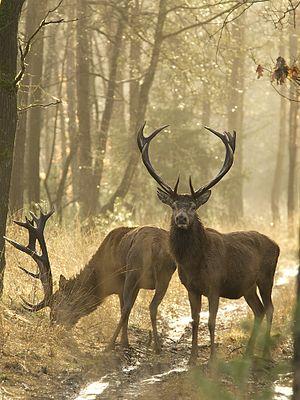
La photographie est l'ensemble des techniques, des procédés et des matériels qui permettent d'enregistrer ce que l'on a imaginé visuellement et/ou à la suite d'un stimulus visuel.